China Car of the Year

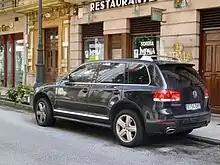
Volkswagen Touareg

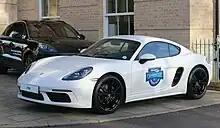
Porsche 718 Cayman

The 2014 Awards was the first year of the China Car of the Year. The Mercedes-Benz S-Class took the award, with the Range Rover and Ford Mondeo coming second and third.